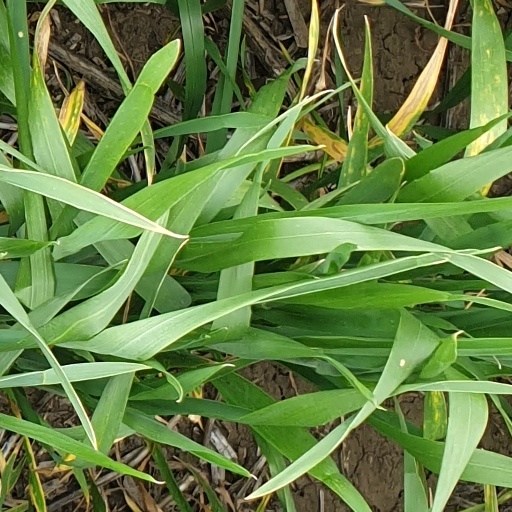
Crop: wheat